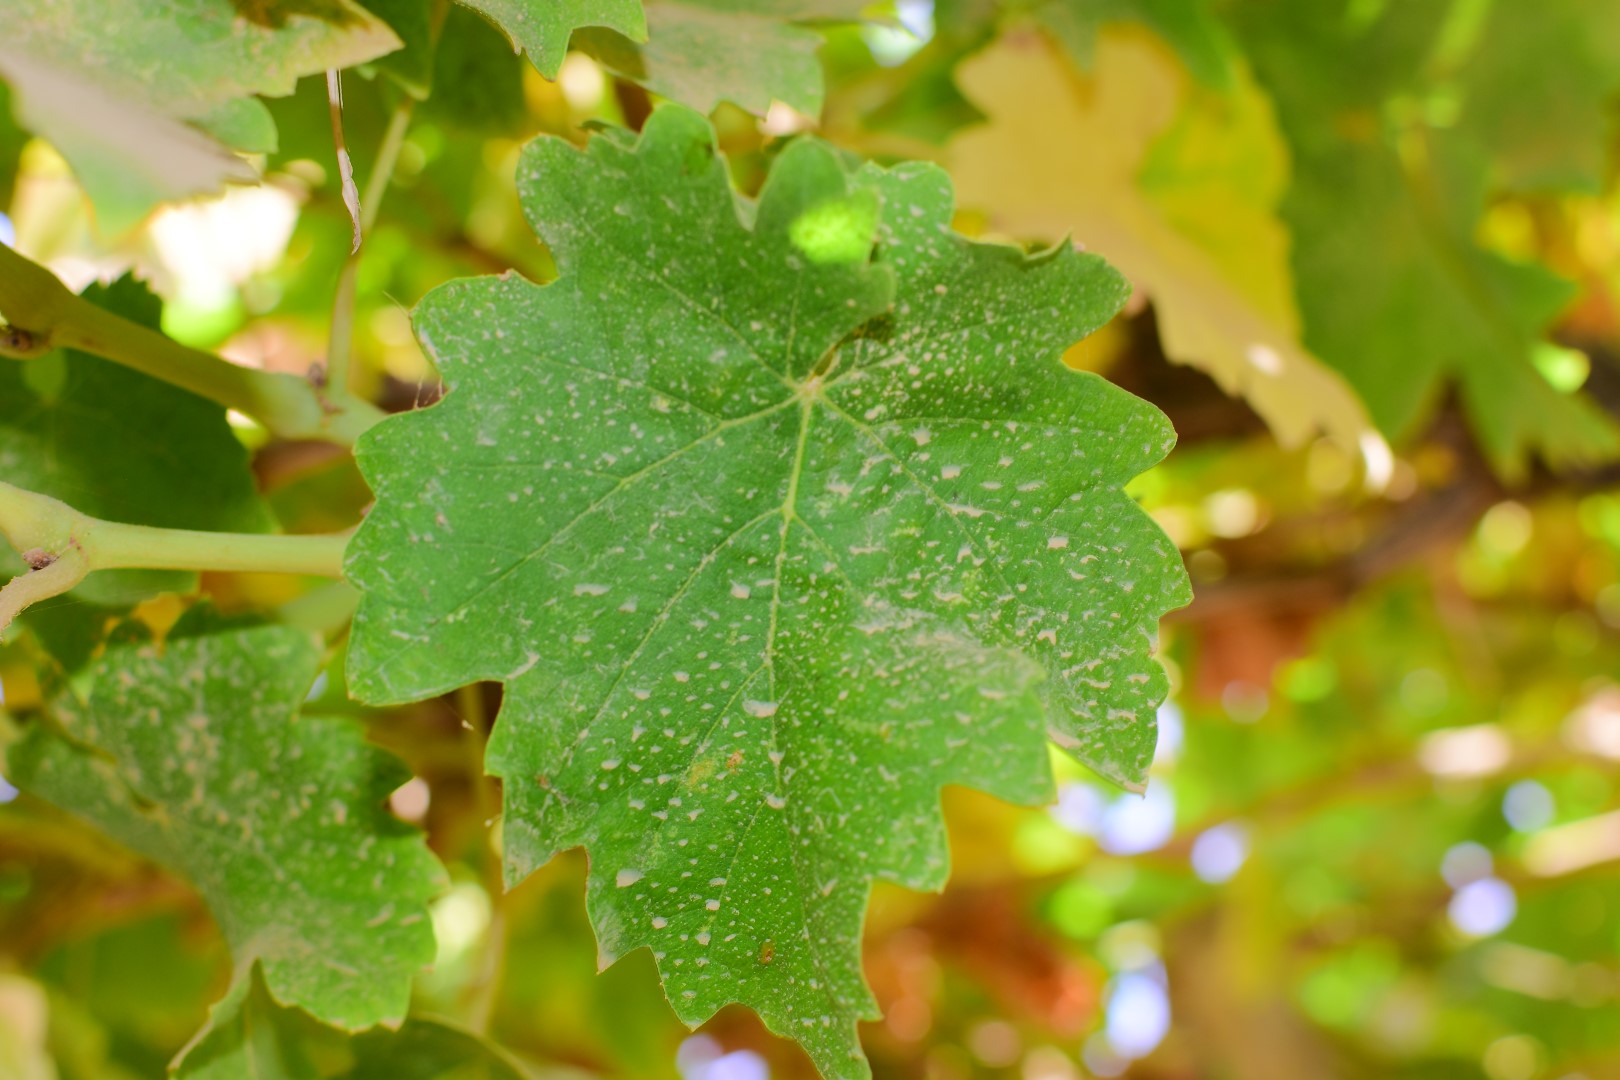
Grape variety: Thompson Seedless